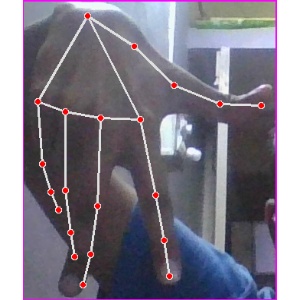
अक्षर: ग